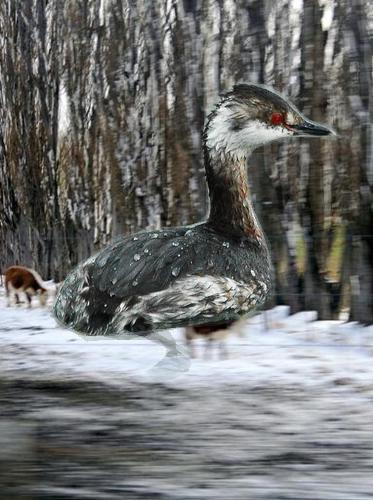
Bird species: Horned_Grebe
Bird type: waterbird
Background: land